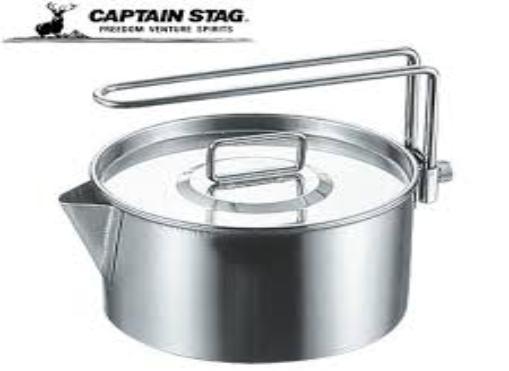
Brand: captain stag
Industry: Necessities